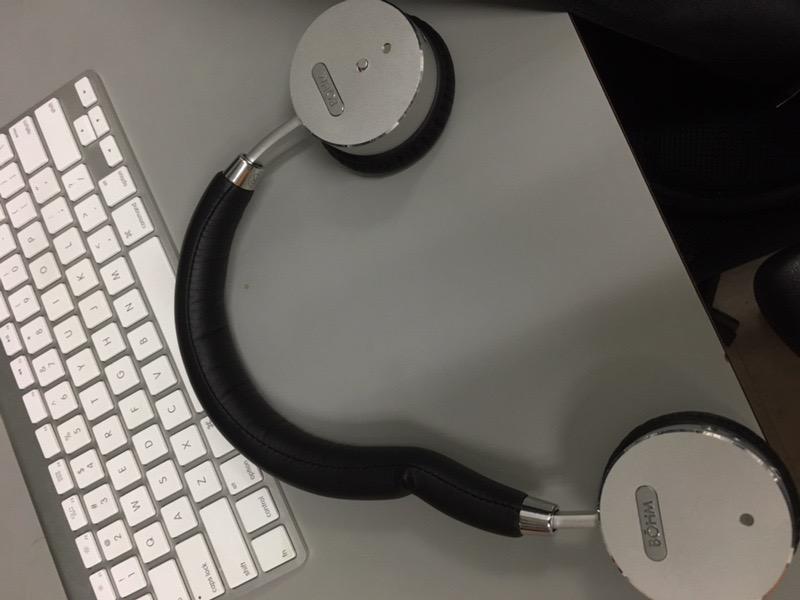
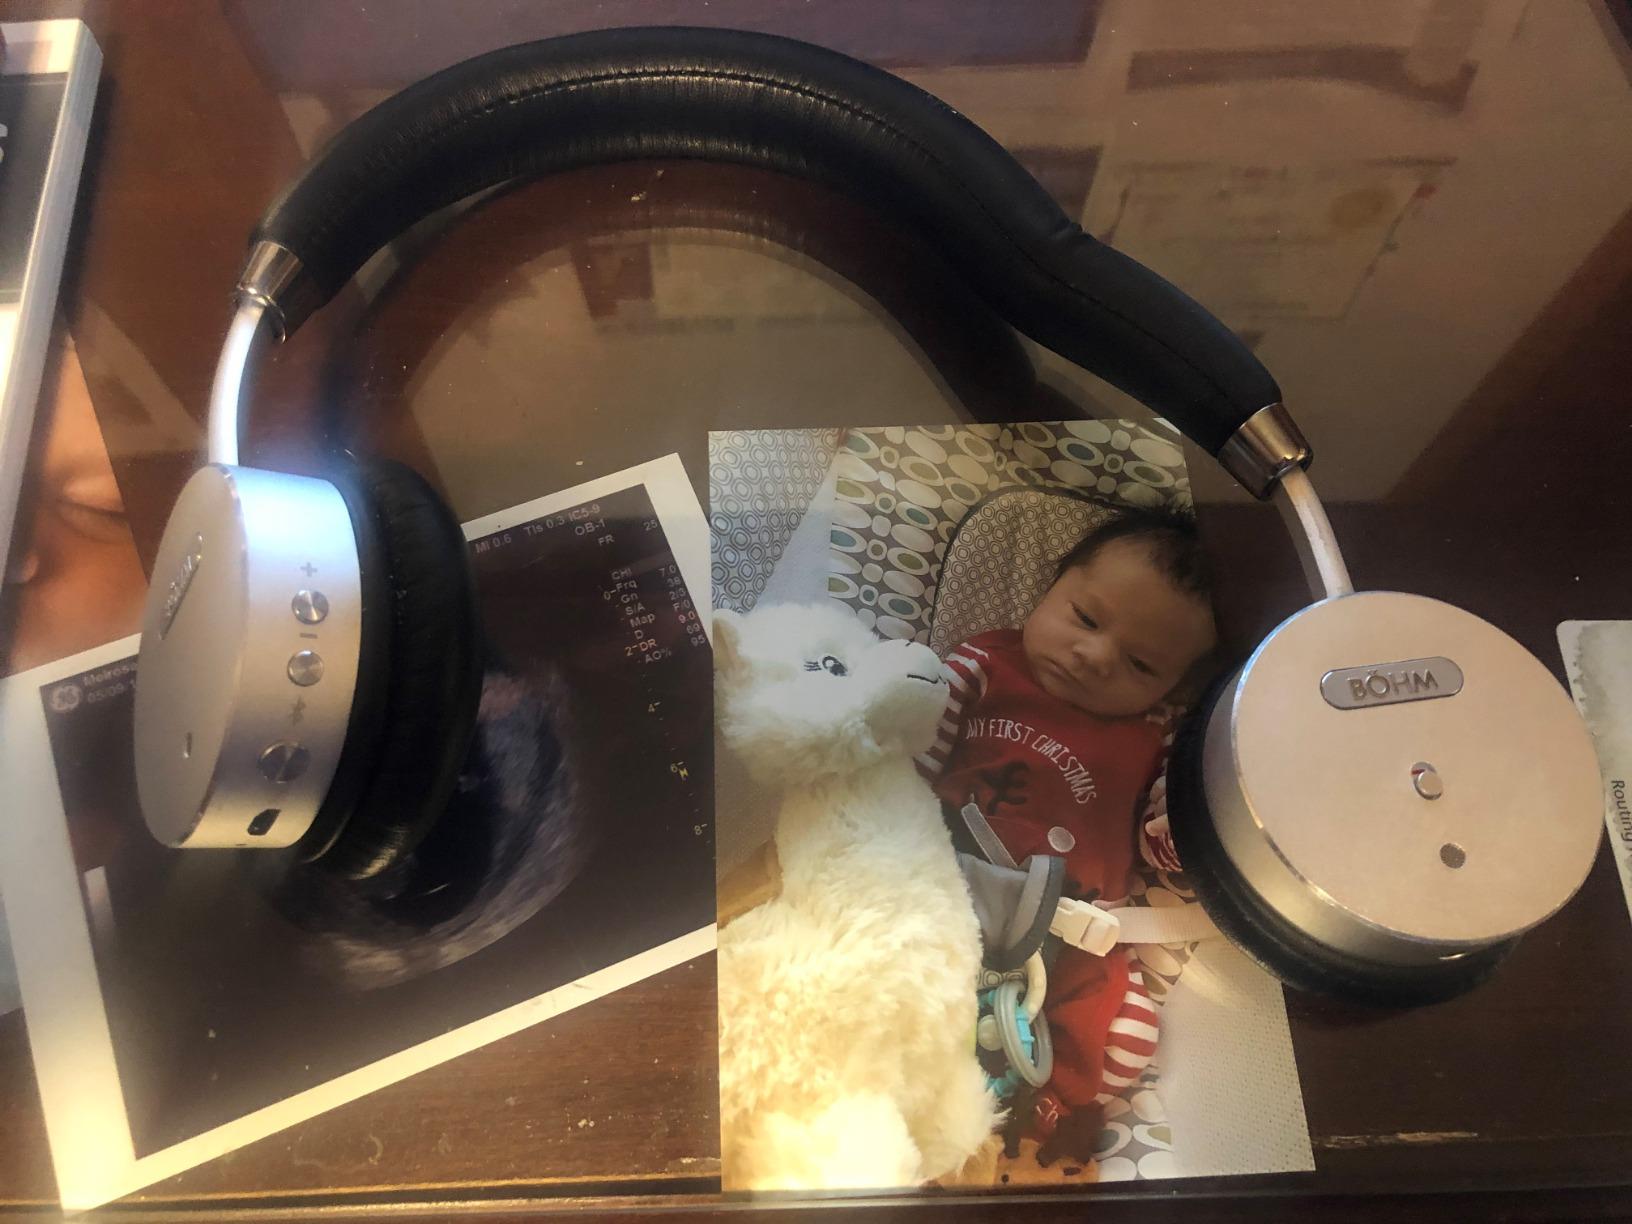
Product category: headphones
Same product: yes